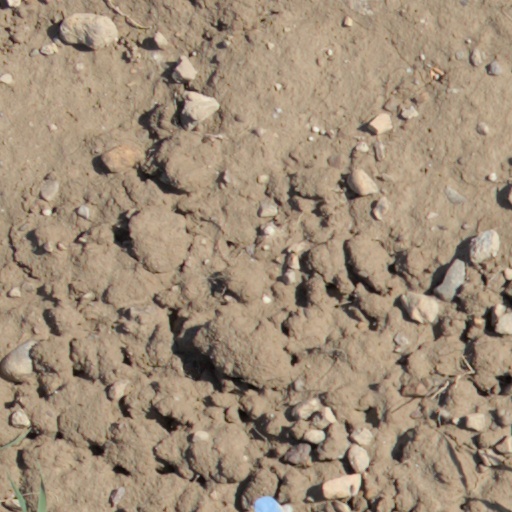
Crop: wheat